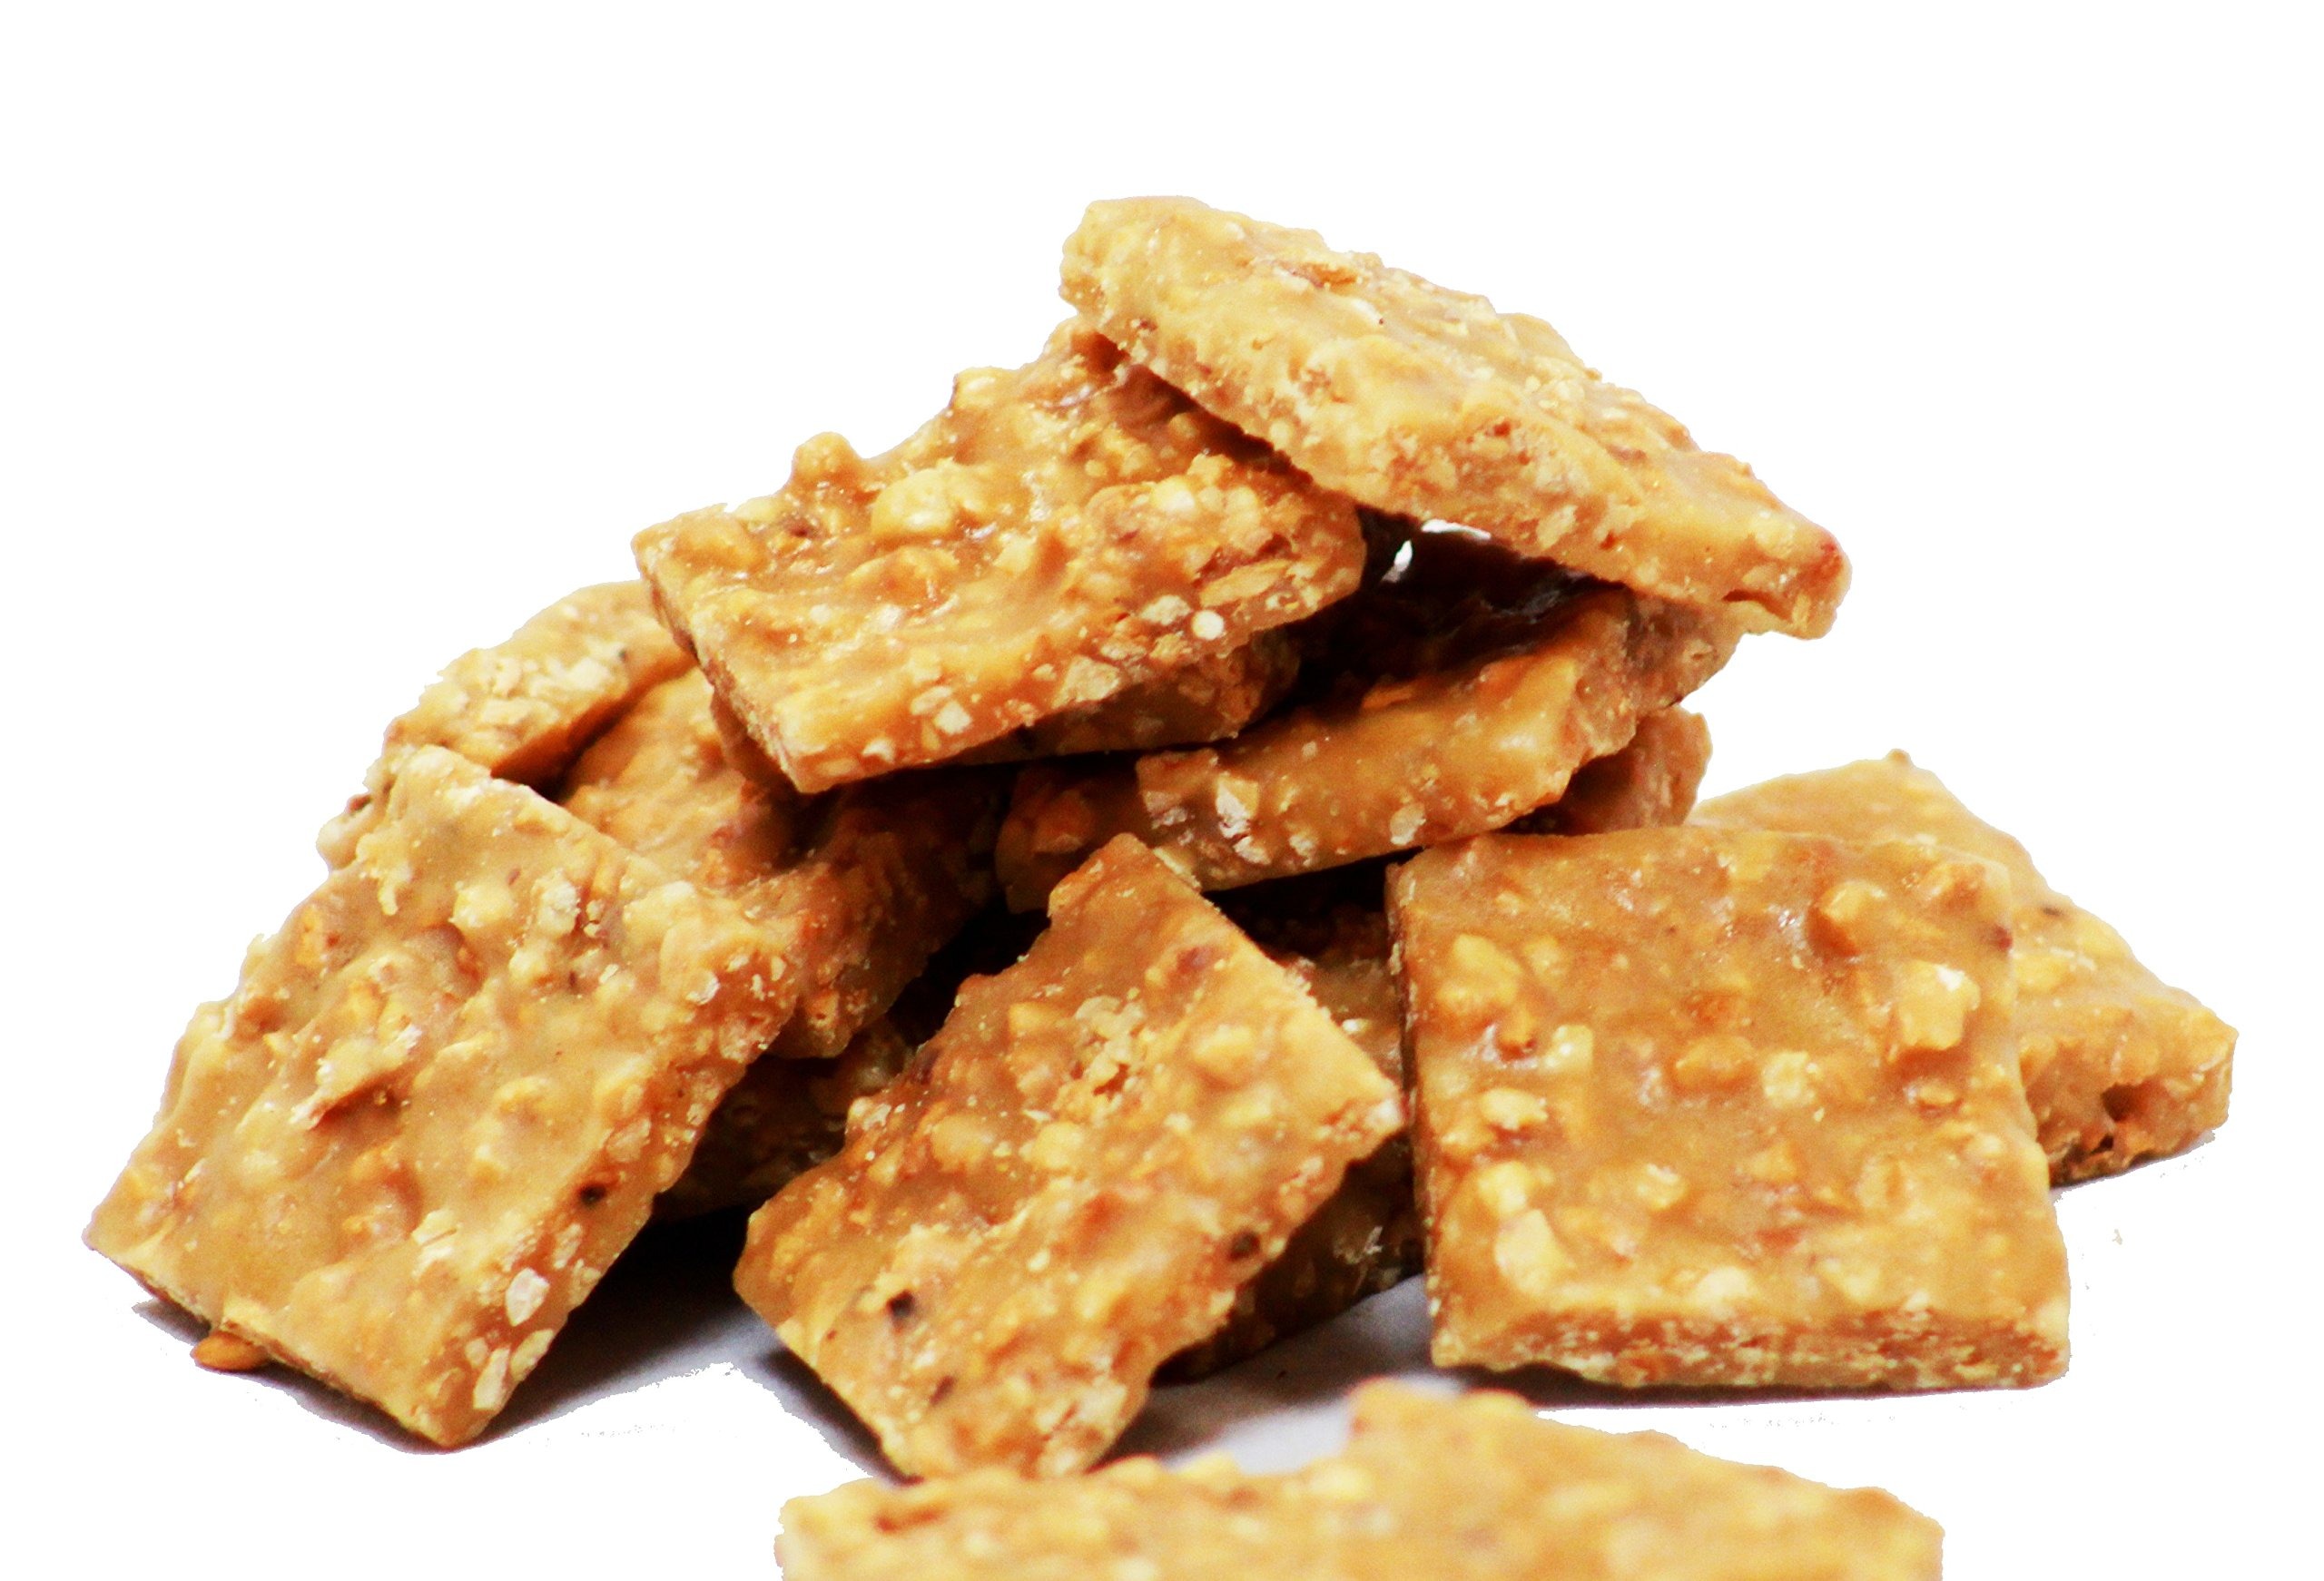
Item Name: Gourmet Cashew Brittle by Its Delish, 3 oz bag
Bullet Point 1: Delicious highest quality cashew brittle sweet, rich and crunchy!
Bullet Point 2: Three ounces (3 oz.) by It's Delish
Bullet Point 3: Handmade with premium ingredients and bits of freshy roasted cashews
Bullet Point 4: WONDERFUL TREAT Candy bar, party favors, weddings, birthdays, baby showers and for any occasion
Bullet Point 5: Certified Kosher OU Parve Non-dairy Made in the USA Order from the factory direct!
Product Description: Scrumptious brittle made from the highest quality candy ingredients and filled with freshly roasted cashew nuts. This mouthwatering delight is perfect for any occasion., whether to snack on at home, office and on-the-go, or to have at a party! Every bite is loaded with rich flavor and of course the grand crunch! Enjoy. <p></p>It's Delish was established in 1992 and is located in North Hollywood, California. It's Delish is a food manufacturer and distributor who produces over 500 gourmet food products including licorice, sour belts, taffies, caramels, Jordan almonds, chocolates, nuts, fruits, trail mixes, spices, and the spice blends. It's Delish also produces organics and all natural products. We give you the opportunity to order from the factory direct!<p></p>It’s Delish! prides itself on the four pillars that are at the foundation of everything we do.<p></p>Innovation Quality Value Service
Value: 16.0
Unit: Ounce

Price: 11.99